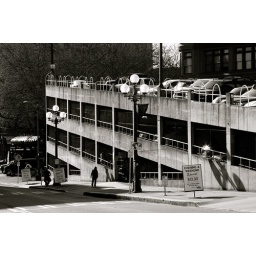
A car park on a sloped street in Seattle